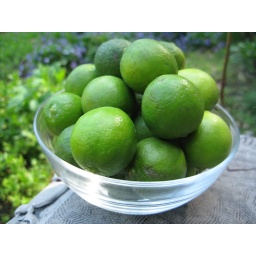
When life deals you limes ... put them in a glass bowl and take a picture of them.